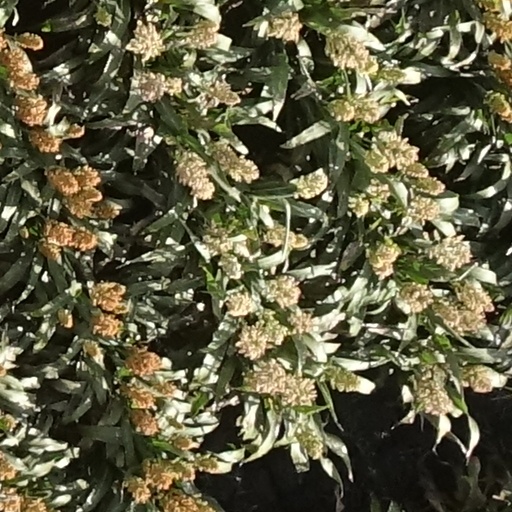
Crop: sorghum